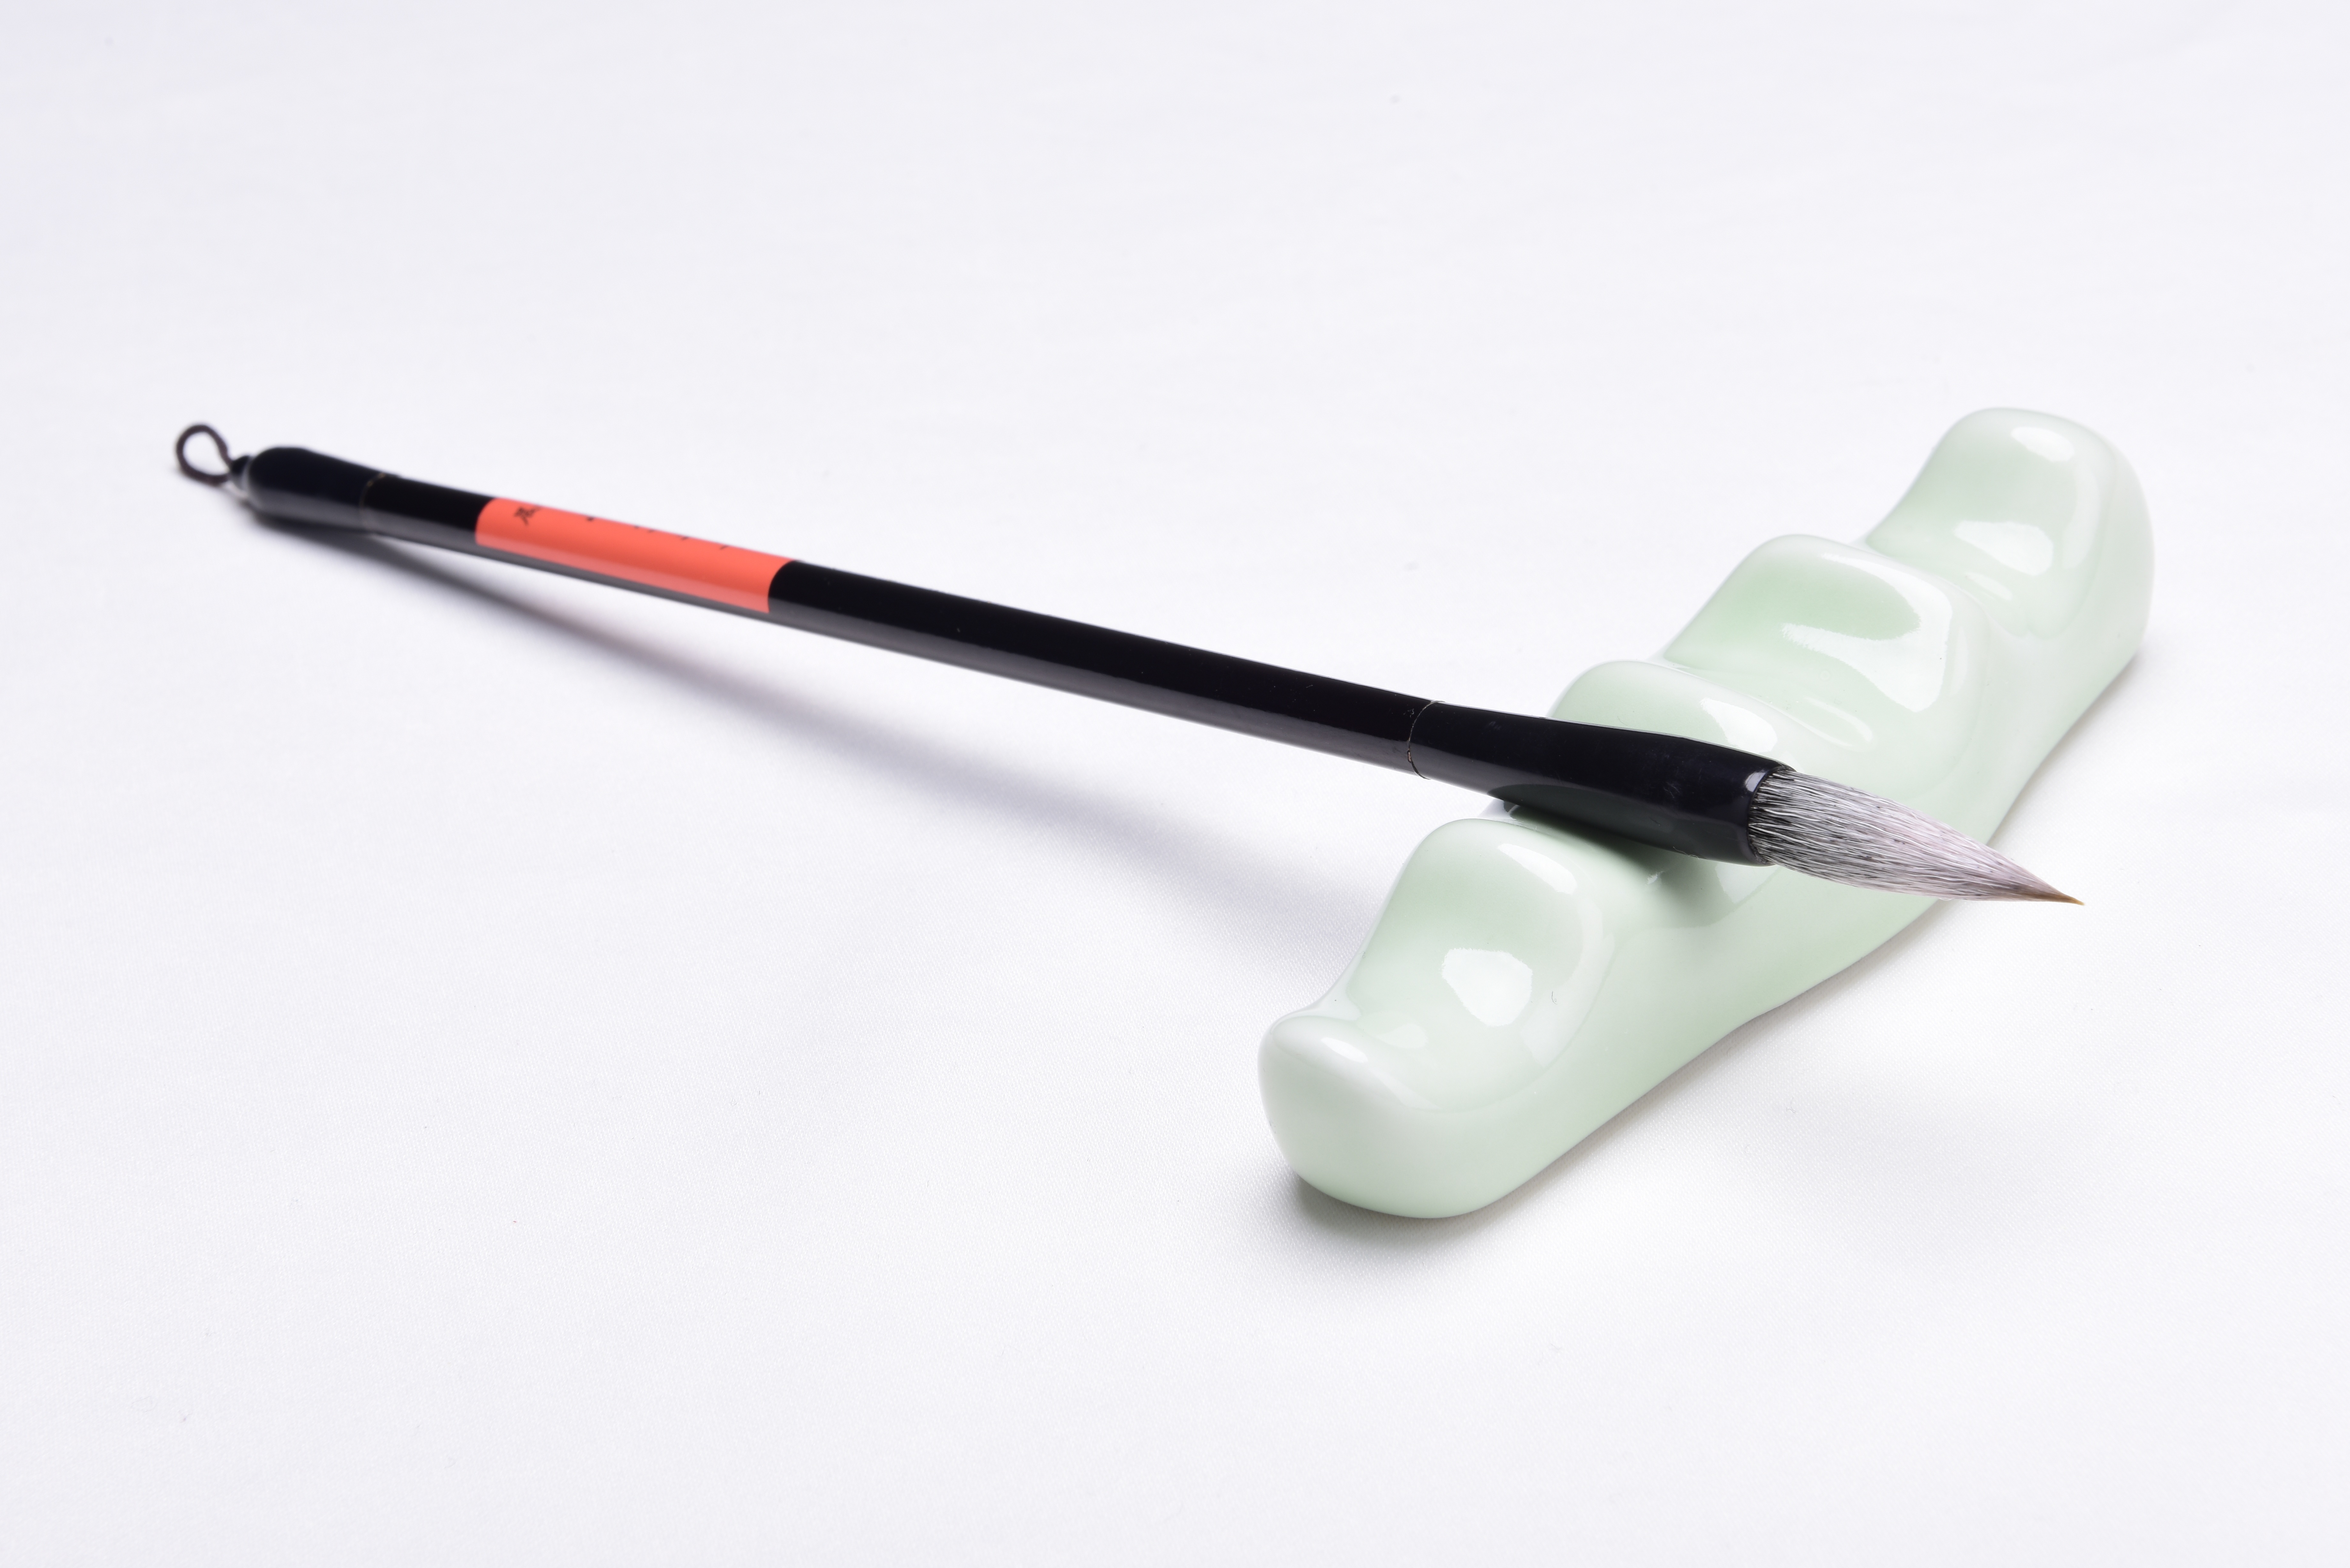
pen, tool, beacon, product, tools, calligraphy, writing brush, pen shelf